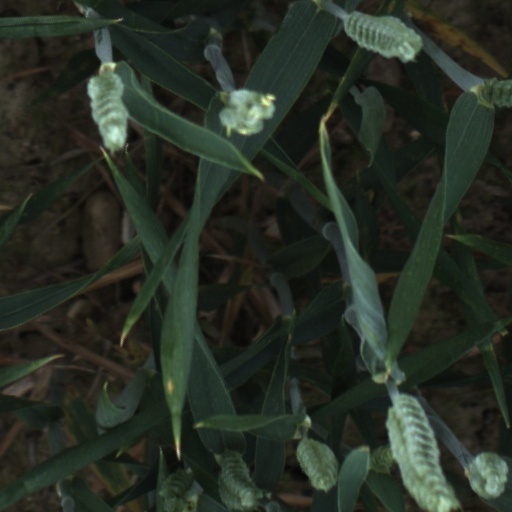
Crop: wheat